Anopolis

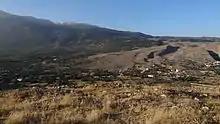

Anopolis was a town and "polis" (city-state) of ancient Crete. Stephanus of Byzantium claims Anopolis an earlier name of, rather than a predecessor settlement to, Araden (Ἀραδήν)